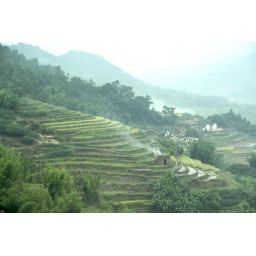
Shot through the window of a bus on the way to a wildlife preserve in Fujian province.